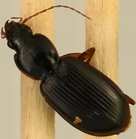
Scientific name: Synuchus impunctatus
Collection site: Harvard Forest Site (HARV), plot HARV_010